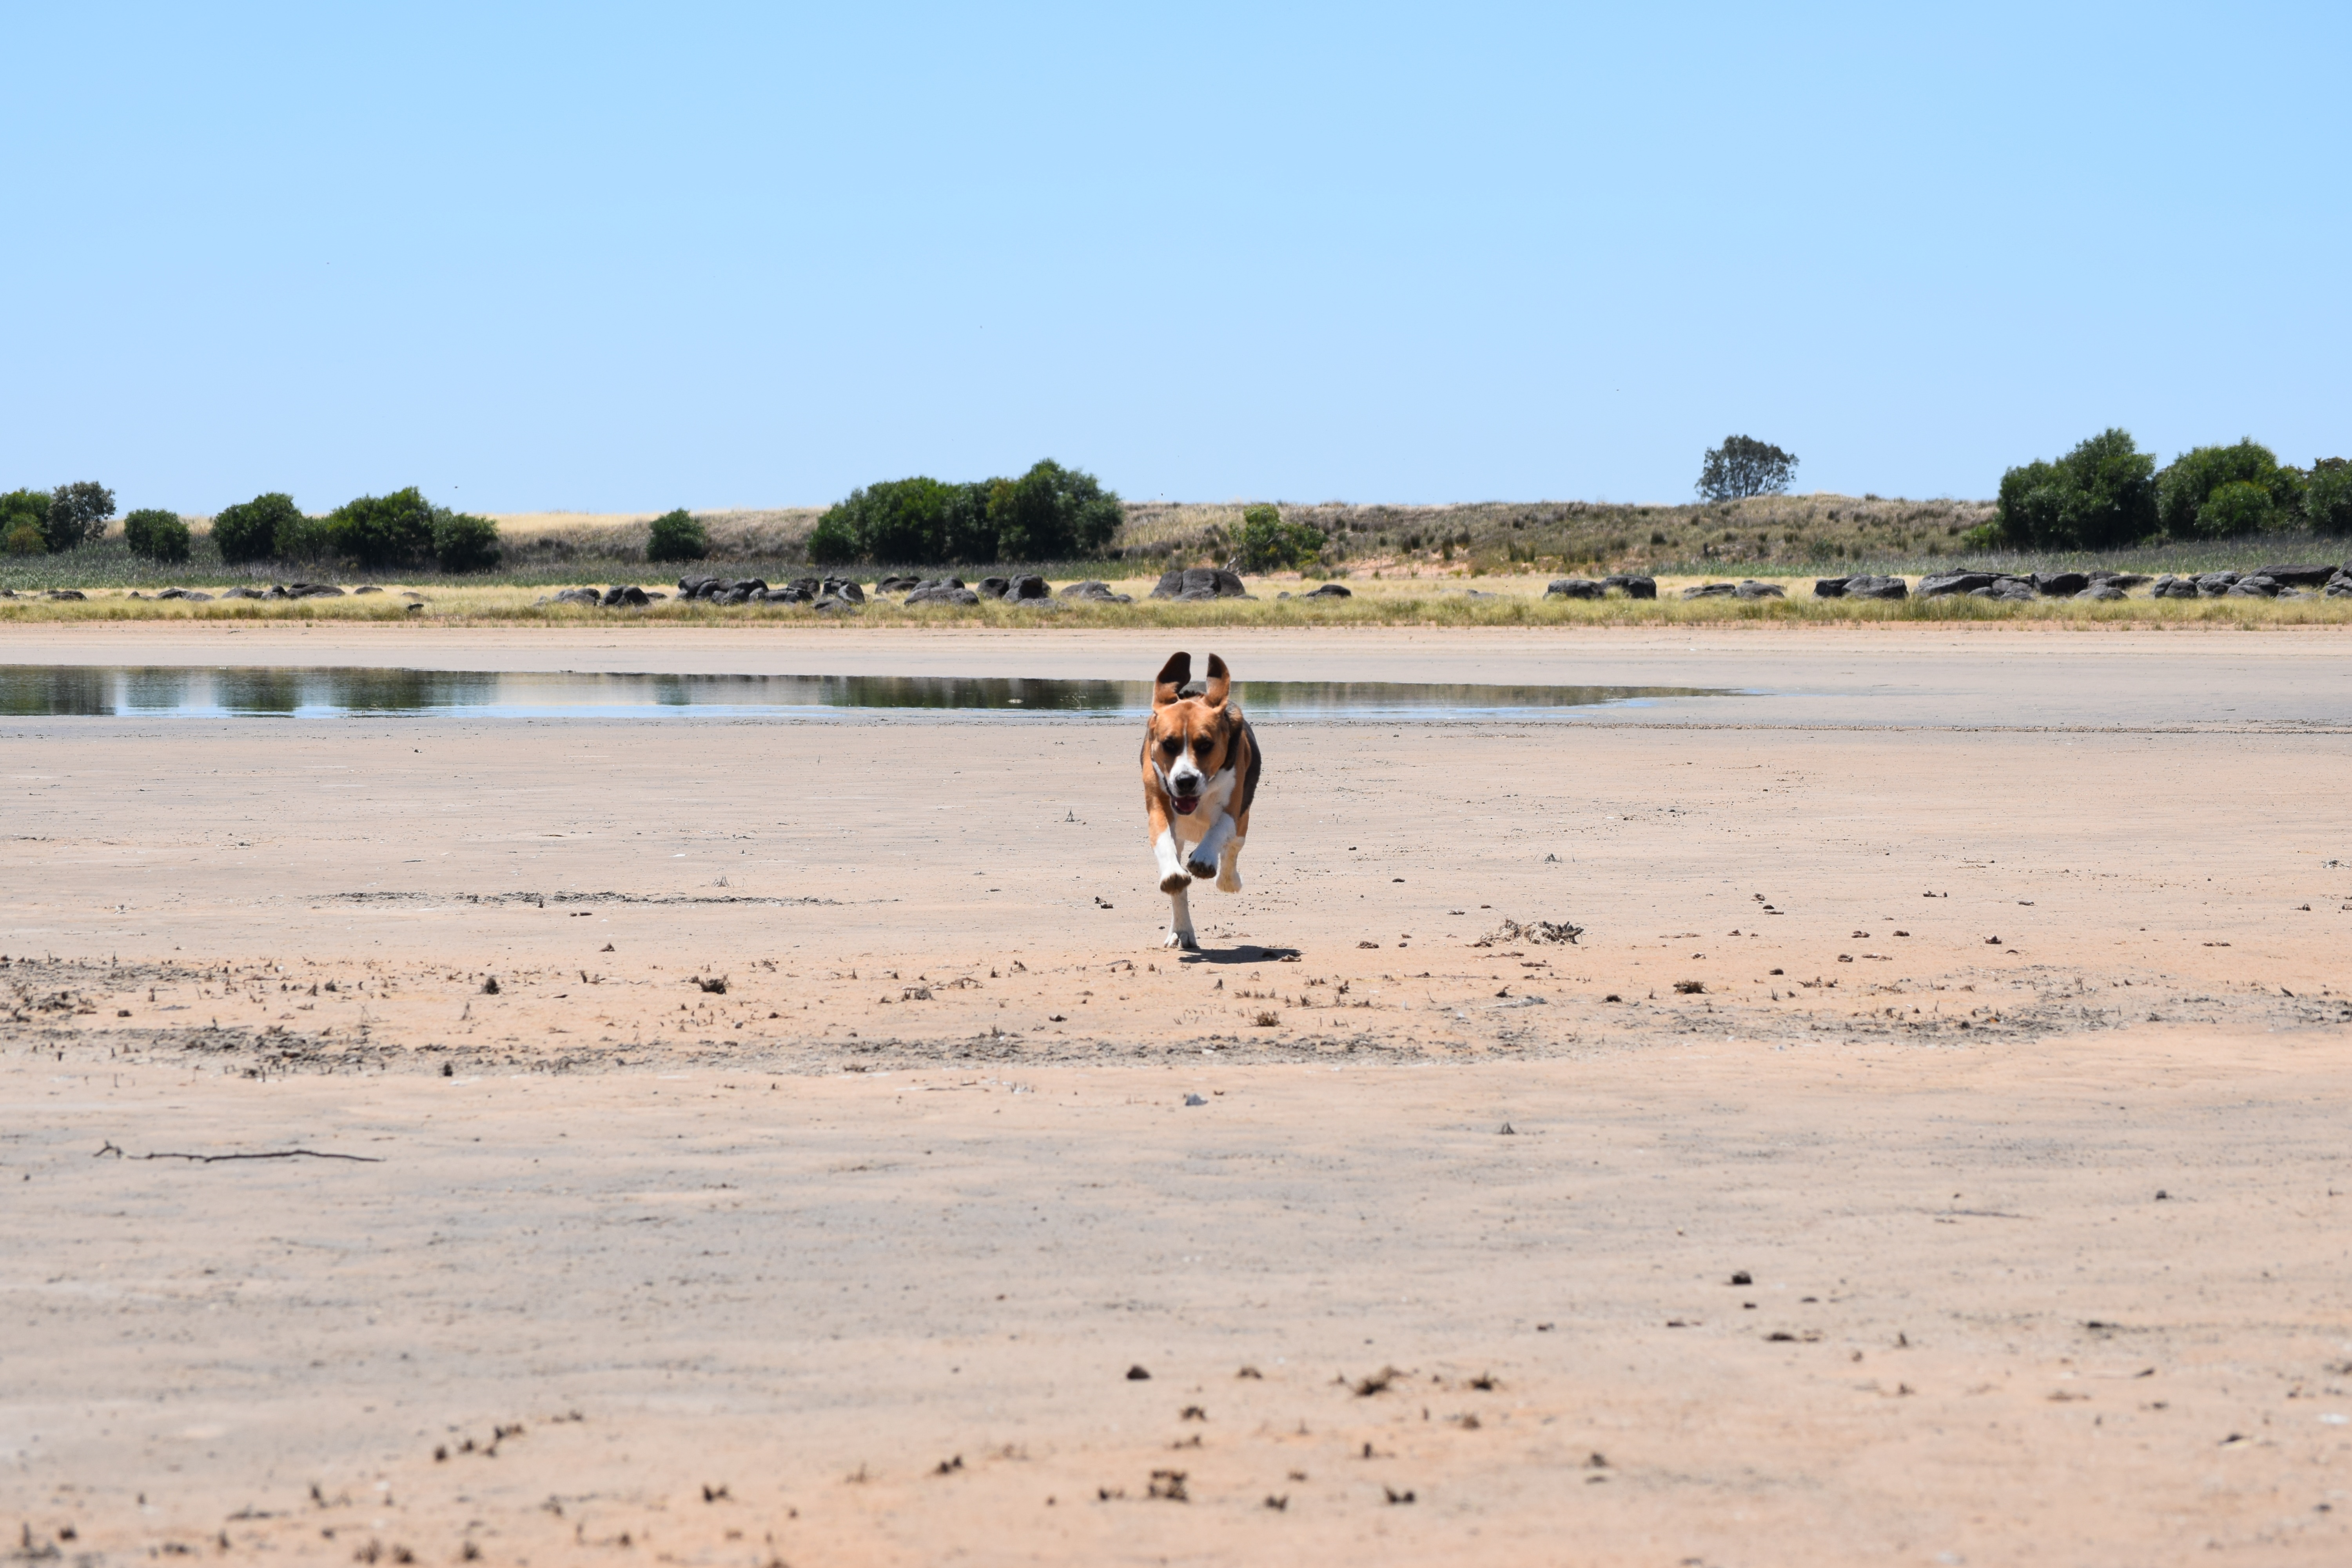
beach, sea, coast, sand, horizon, sky, white, shore, lake, running, dog, animal, canine, vacation, scenic, brown, body of water, trees, ears, beagle, habitat, floppy, floppy ears, big beagle, mudflat, natural environment